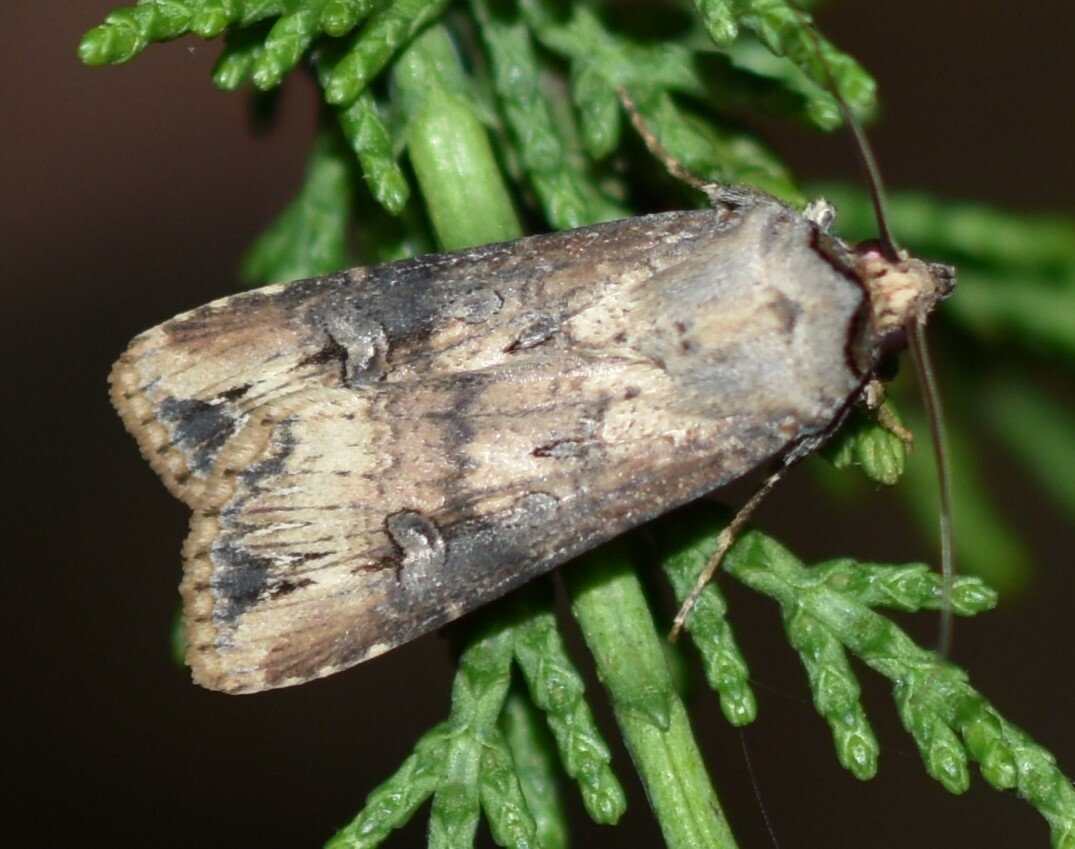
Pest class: cutworms